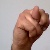
The image shows a hand gesture representing the letter 'N' in Indian Sign Language.